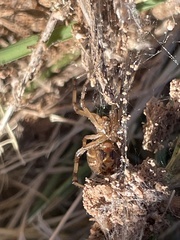
Species: Lactrodectus_hesperus